Sports in Georgia (U.S. state)

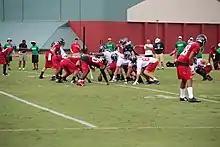
Atlanta Falcons players at training camp

The Atlanta Falcons are a National Football League (NFL) team founded as an expansion team in 1966. They have played their home games at Mercedes-Benz Stadium in Atlanta since 2017; they previously played at the Georgia Dome; prior to playing at the Georgia Dome, they played at Atlanta-Fulton County Stadium from 1966 to 1991. The Falcons have won seven Division Championships in 1980, 1982, 1998, 2004, 2010, 2012 and 2016 and two Conference Championships in 1998 and 2016. Notable current and former players include Matt Ryan, Julio Jones, Eric Dickerson, Tommy McDonald, William Andrews, Jeff Van Note, Michael Vick, Jessie Tuggle, Mike Kenn, Marion Campbell, Dan Reeves, Greg Brezina, Ray Buchanan, Buddy Curry, T. J. Duckett, Bill Fralic and Wallace Francis.